Geography of Norway

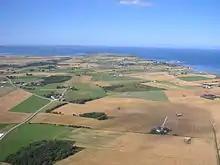
Coastal lowland near the Trondheimsfjord.

Alpine tundra is common in Norway, covering a total of 32% of the land area (excluding Svalbard and Jan Mayen) and belonging to the Scandinavian Montane Birch forest and grasslands ecoregion (PA1110). The area closest to the tree line (low alpine) has continuous plant cover, with willow species such as "Salix glauca", "S. lanata", and "S. lapponum" ( tall); blueberry, common juniper, and twinflower are also common. The low alpine area was traditionally used as summer pasture, and in part still is. This zone reaches an elevation of in Jotunheimen, including most of Hardangervidda; in eastern Trollheimen; and about at Narvik and the Lyngen Alps. Higher up (mid-alpine tundra) the plants become smaller; mosses and lichens are more predominant; and plants still cover most of the ground, even if snowfields lasting into mid-summer and permafrost are common. At the highest elevations (high-alpine tundra) the ground is dominated by bare rock, snow, and glaciers, with few plants.